Bernard Rose (musician)

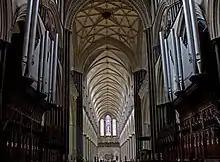
Salisbury Cathedral Organ, where Rose began his musical studies

Bernard Rose was at Salisbury Cathedral School and sang as a chorister at Salisbury Cathedral from 1925 to 1931. There, he also studied the organ under Walter Galpin Alcock and was appointed as an assistant organist at the cathedral aged just 15. From 1933 to 1935, Rose studied at the Royal College of Music where he continued his organ studies under Alcock. In 1935, he won the organ scholarship to St Catharine's College, Cambridge, beating Edward Heath to the position. At Cambridge, Rose studied under Hubert Middleton and Edward Joseph Dent from 1935 to 1939.